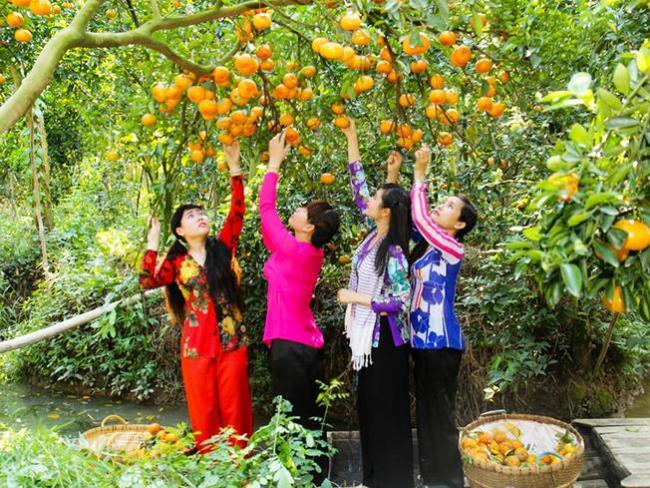
có bốn cô gái đang cùng hướng về những quả cam ở trên đầu